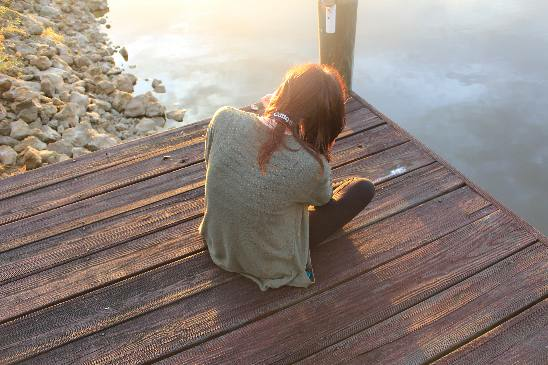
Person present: Yes